Bani Yadav

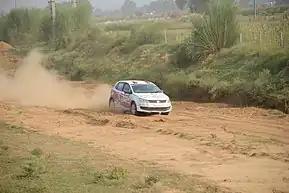
A photo of Yadav's vehicle during a race.

Yadav suffered from a dehabilitating spine injury in October 2013. Her recovery involved two back surgeries and took six months. She returned to racing afterwards.